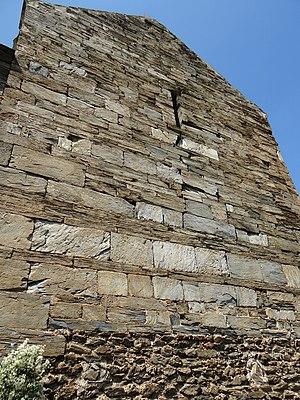
Prieuré de Serrabone - Mur du transept - Appareillage
Le prieuré Sainte-Marie de Serrabona, fondé au début du XIᵉ siècle, est situé sur la commune de Boule-d'Amont dans le département français des Pyrénées-Orientales en région Occitanie, à une trentaine de kilomètres de Perpignan, dans le massif des Aspres sur les contreforts orientaux du massif du Canigou.